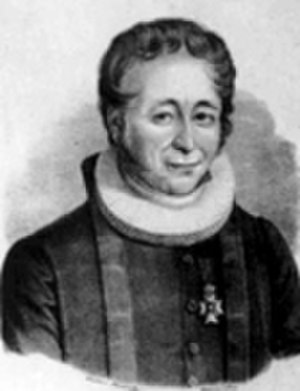
Stener Johannes Stenersen (teolog)
Stener Johannes Stenersen var en norsk teolog.